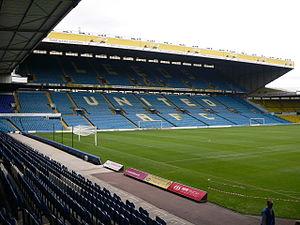
La Coupe du monde de rugby à XV 2015 a lieu en Angleterre et au pays de Galles du 18 septembre au 31 octobre 2015. Il s'agit de la huitième édition de cette compétition disputée tous les quatre ans depuis 1987. L'annonce du pays organisateur a lieu le 29 juillet 2009. Les rencontres sont disputées en Angleterre, à l'exception de certains matchs accueilliis au Millennium Stadium de Cardiff au pays de Galles. La Nouvelle-Zélande remporte la compétition en dominant l'Australie en finale.
Elland Road est un stade de football situé dans le quartier de Beeston à Leeds, Yorkshire de l'Ouest, Angleterre. C'est l'enceinte du club de Leeds United Football Club depuis la fondation du club en 1919. Leeds City F.C. y évolua de 1904 à 1919.